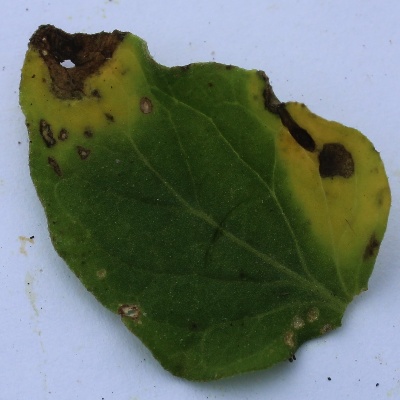
Crop: Tomato
Condition: leaf blight